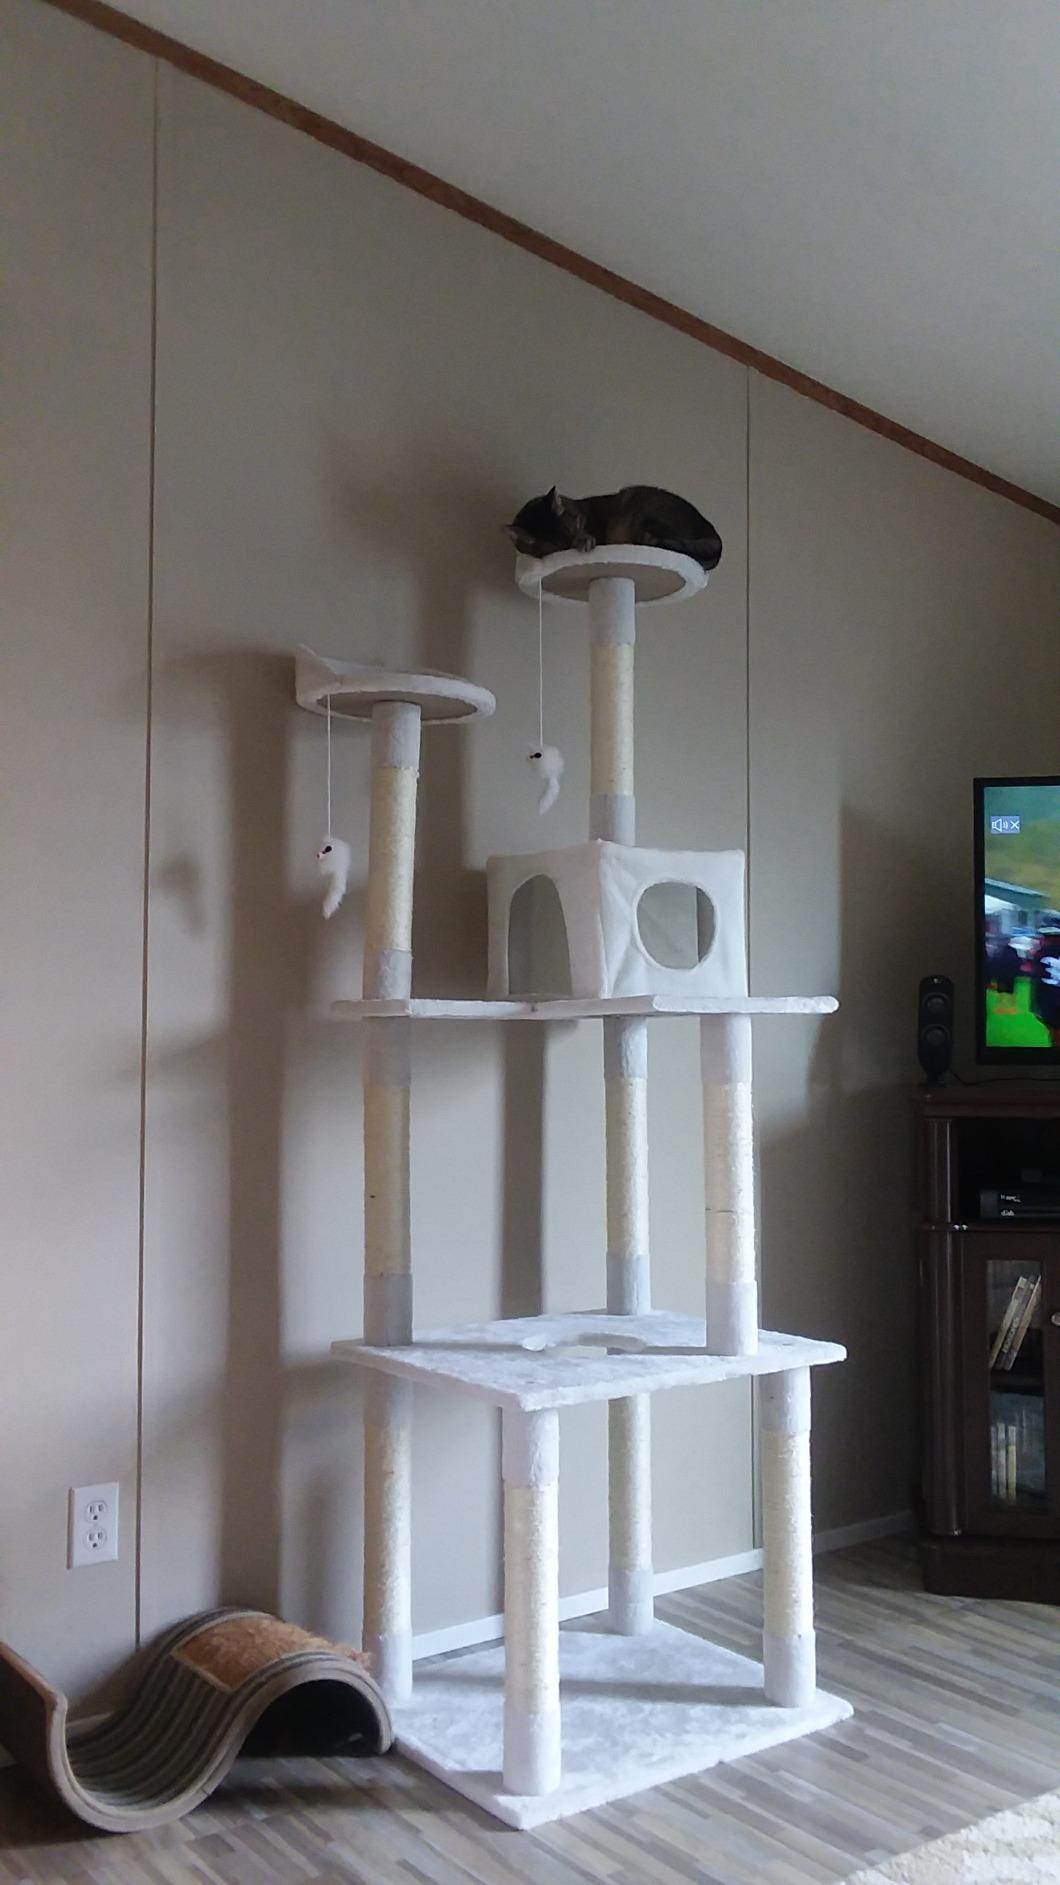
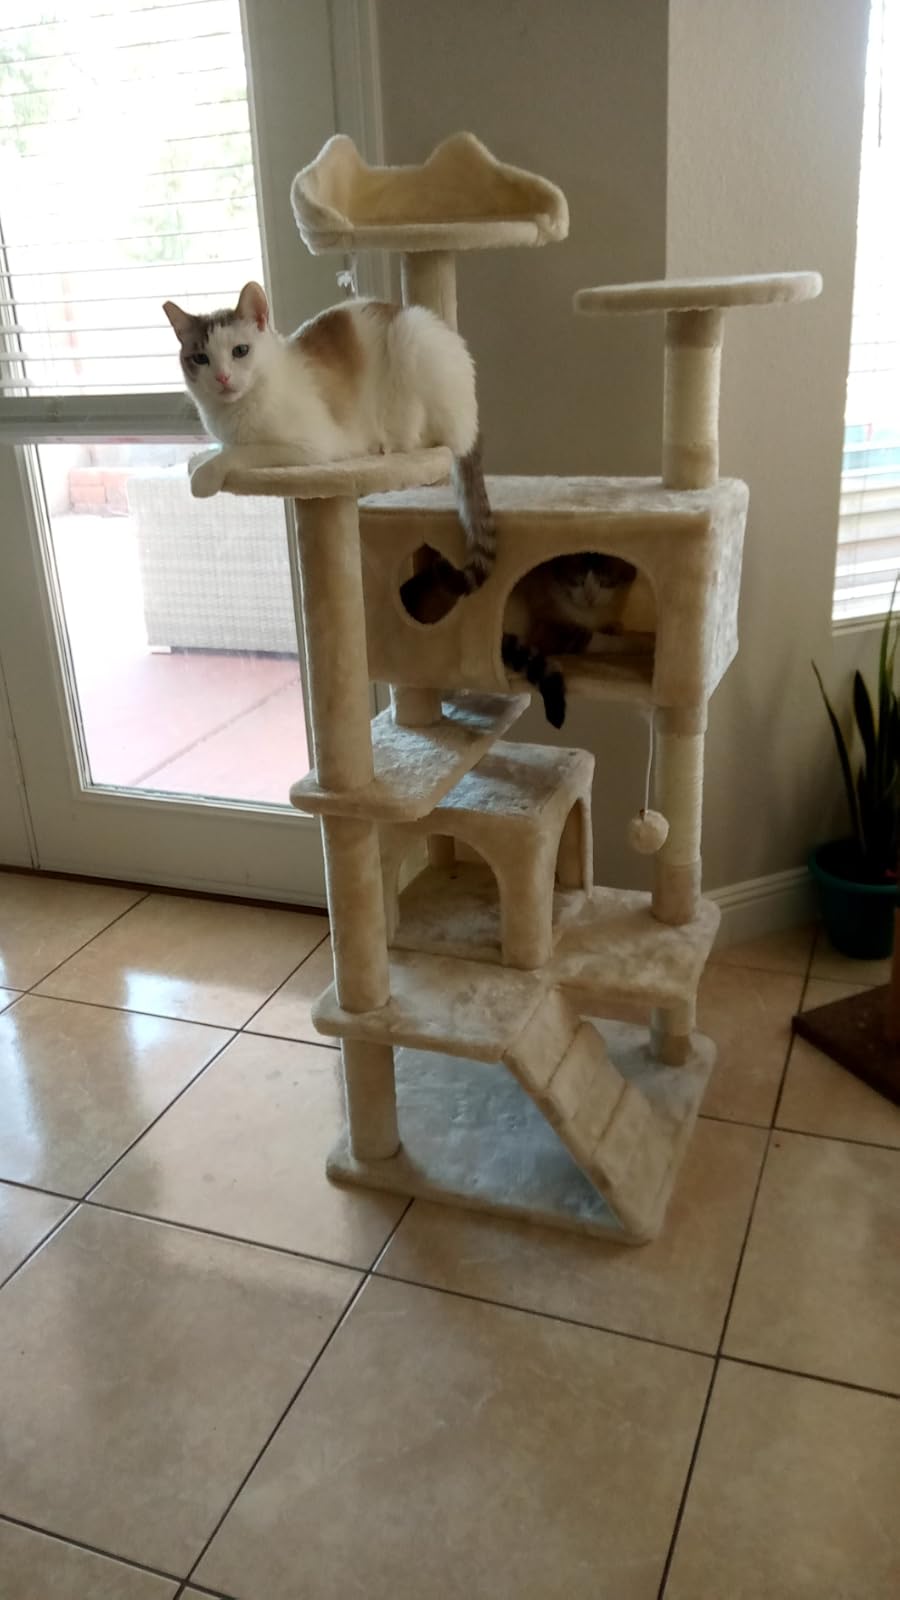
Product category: items_cat tree
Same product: no